1898 United States Senate elections in Ohio

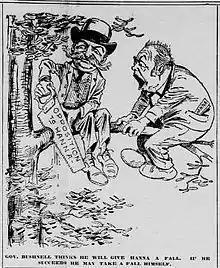
January 1898 cartoon warning Bushnell (left) that by cutting off Hanna's political support, he cuts off his own.

Newspaper reaction to the result was generally along partisan lines. The "Cincinnati Commercial Tribune", a Republican paper, stated of Hanna, "And this is the man against whom has been waged a war than which political history furnishes none more venomous, vicious, and relentlessly vituperative. It is a disgraceful story, known of all men." "The Blade", another Republican paper, agreed, writing, "The fight against Mr. Hanna was the most malignantly traitorous contest ever waged in the political annals of Ohio." "The Cincinnati Enquirer", a Silver Democratic paper, argued, "The Republican contingent which stuck to the last against Hanna has made a record which the victorious faction might well envy ... Their fight was ... against the chairman of the national committee and all its forces and resources; against the president of the United States, with his tremendous party influence and more influential patronage. Against all this they have cut down the man who a year ago was, next to the president, the leading Republican of the United States, to a pitiful majority of one in his ambition to be elected to the Senate, and that obtained under circumstances not creditable to him. They chased him so hard that he dare not stop to have the gravest charges investigated." Hearst's New York "Journal" noted, "And so it is to be 'Senator Hanna' for seven years. Well, the senatorship can add nothing to its holder's power for evil. As long as Hanna has his money he can control senatorships, whether he occupies them or not. Perhaps it is best to have him in the open."